Purna River (Gujarat)

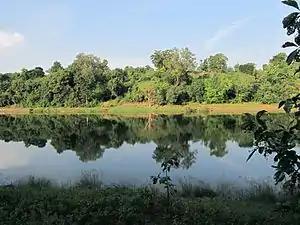
Purna River view from Mahal Campsite

Purna is one of the major rivers in the Indian state of Gujarat but with its source at the hill of Pipalner in Sahyadri in Maharashtra. It then passes through 3 districts in Gujarat including Dang, Surat and Navsari.